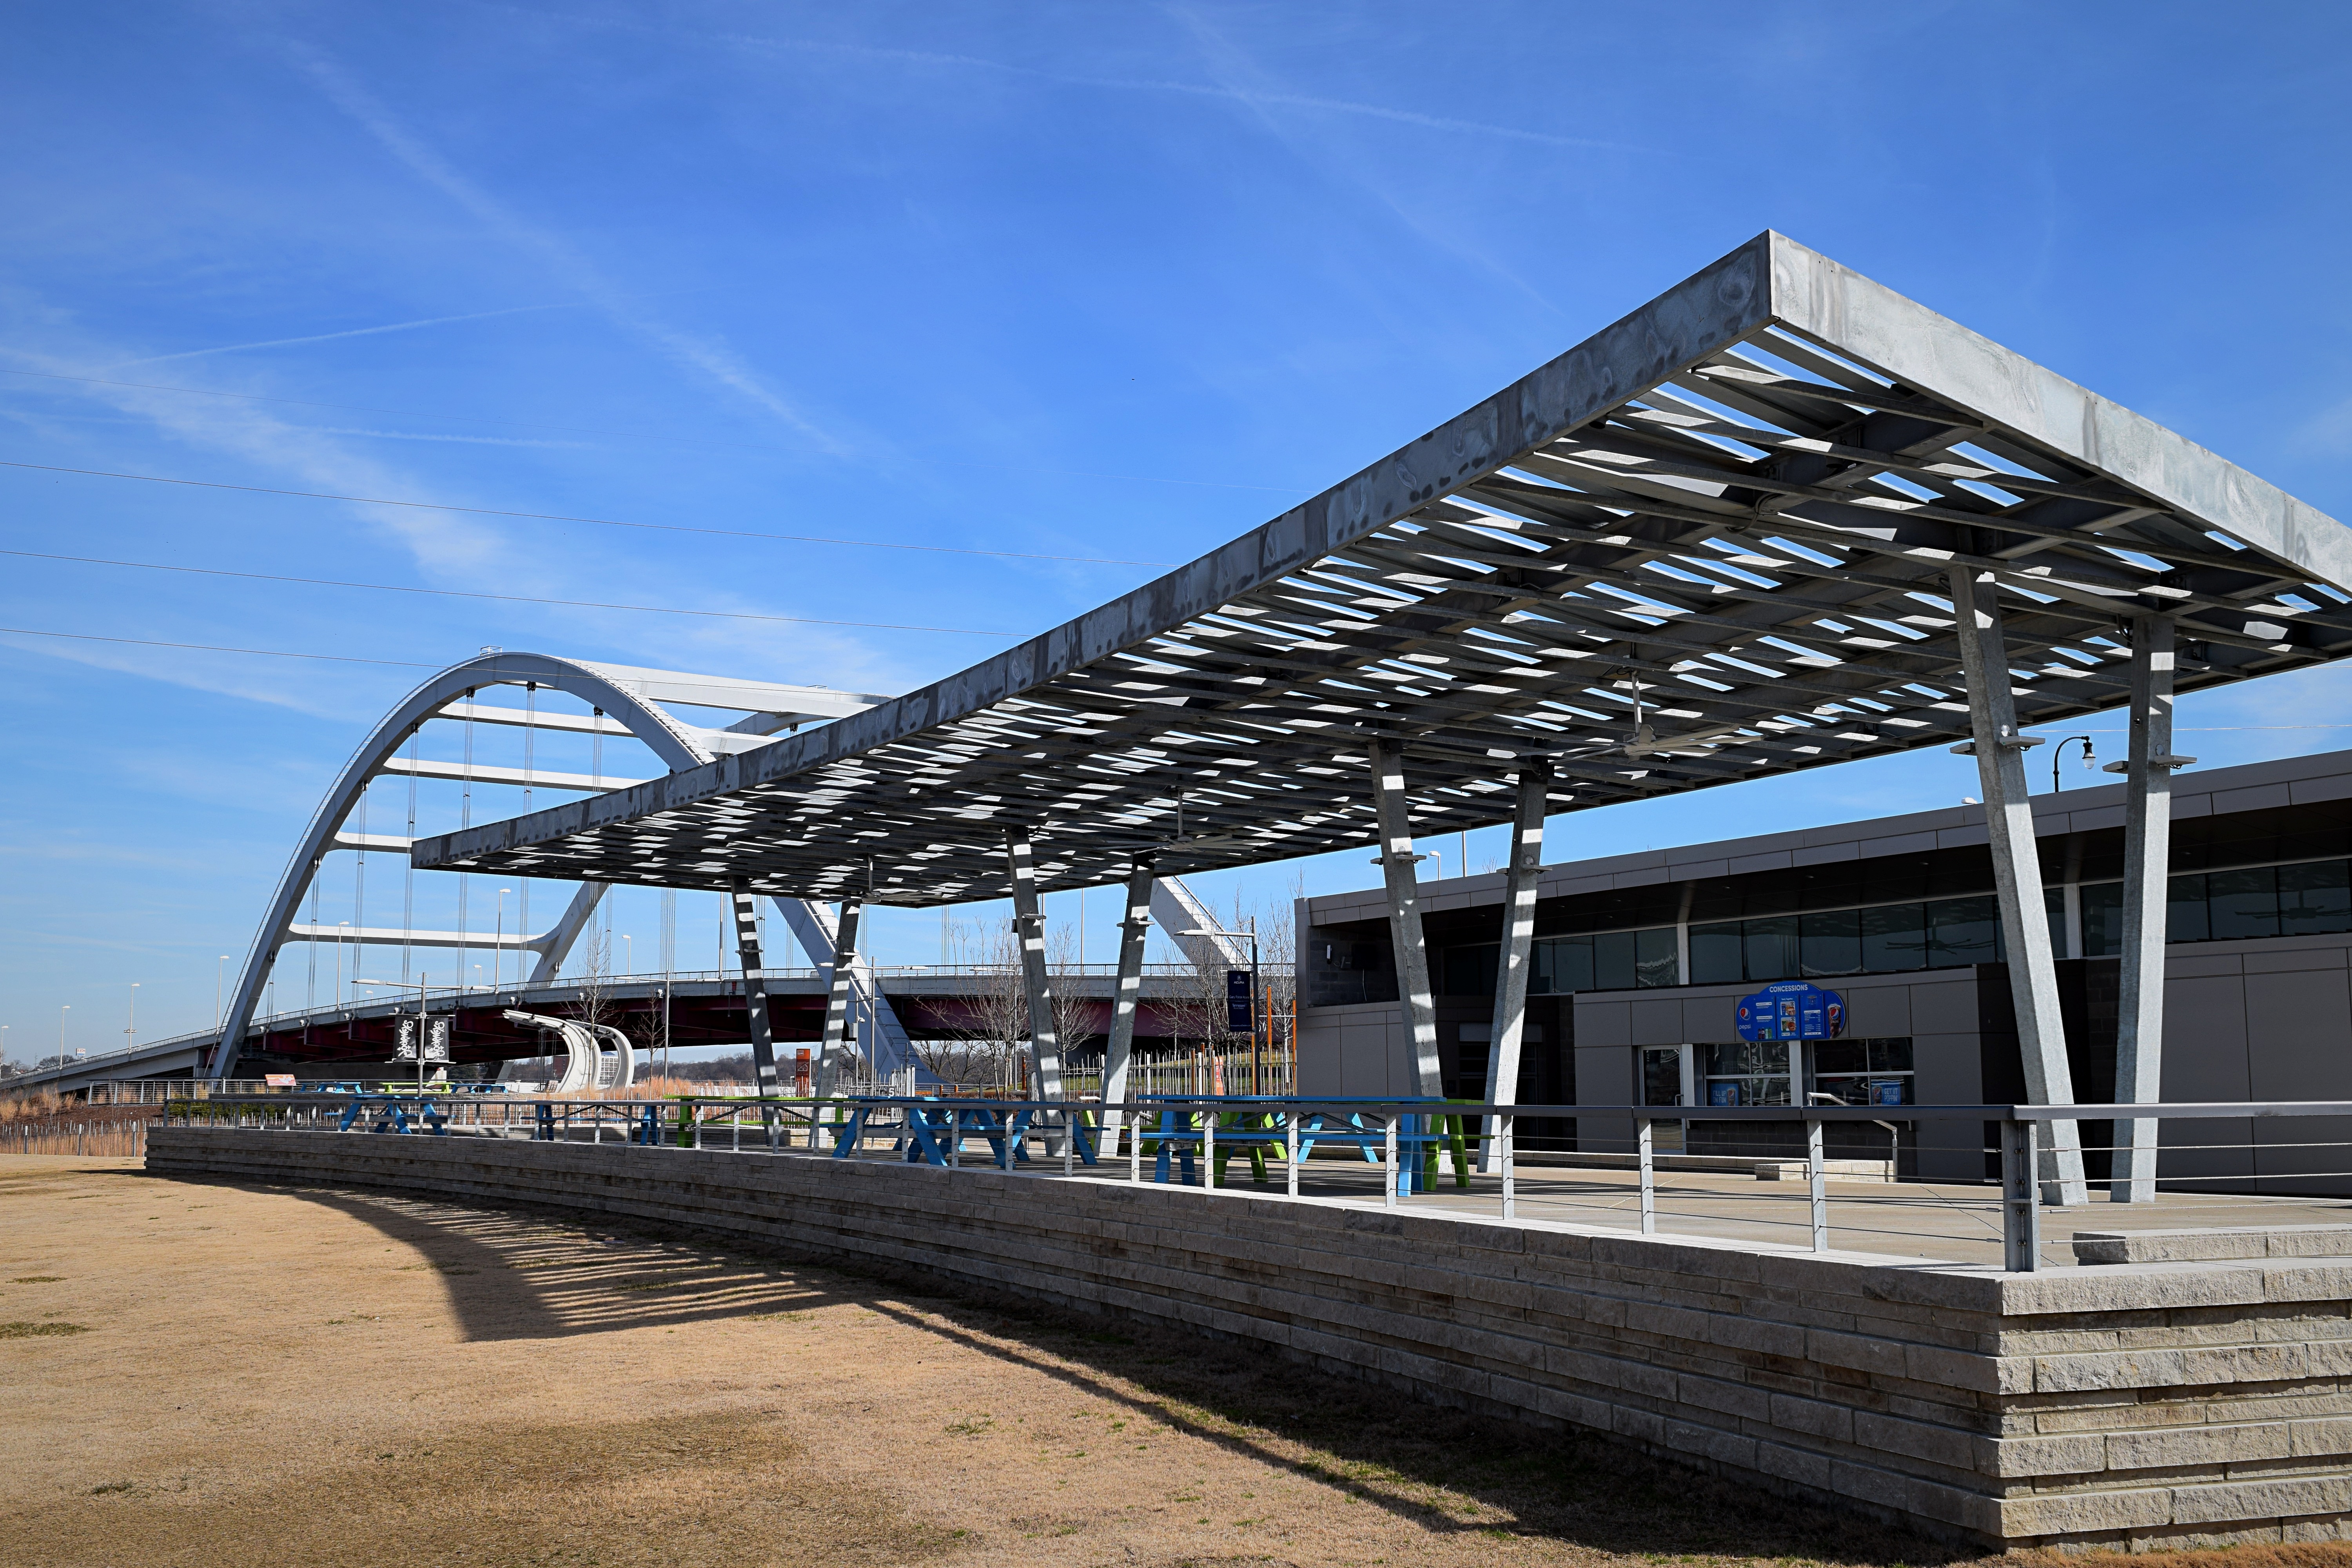
structure, boardwalk, walkway, ascend, transport, concert, stadium, amphitheater, sport venue